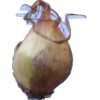
Label: onion